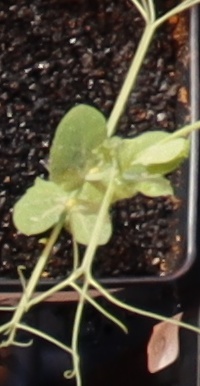
Label: Field Pea